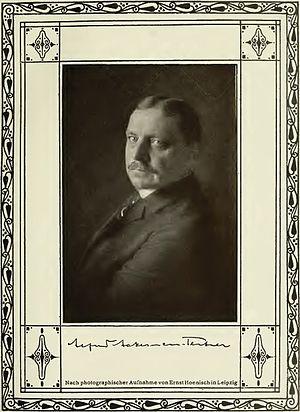
Le prix Alfred Ackermann-Teubner pour la promotion des mathématiques a été fondé en 1912 par Alfred Ackermann-Teubner et doté par l'université de Leipzig.